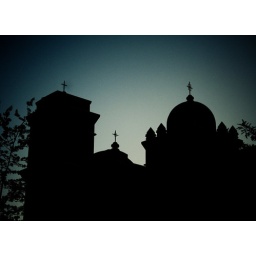
The newest Calothic church building around these parts. On Hemlock in Vacaville.